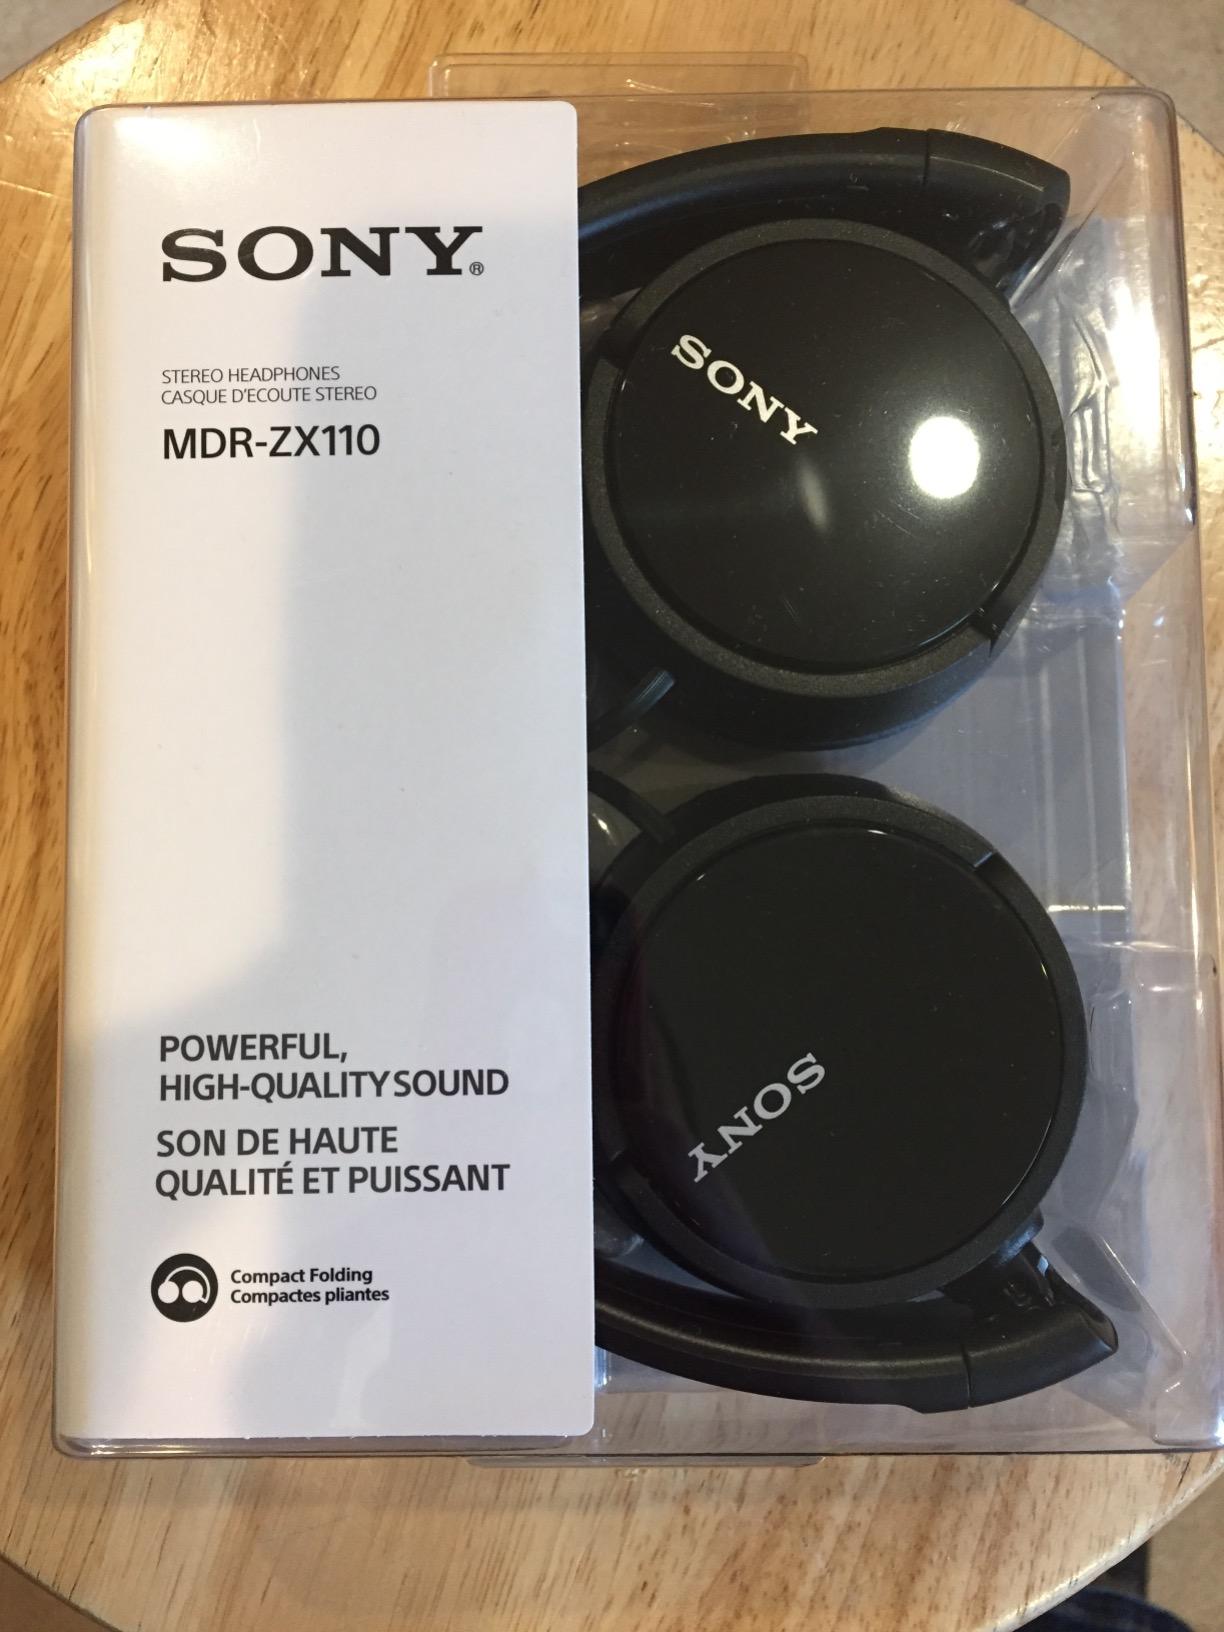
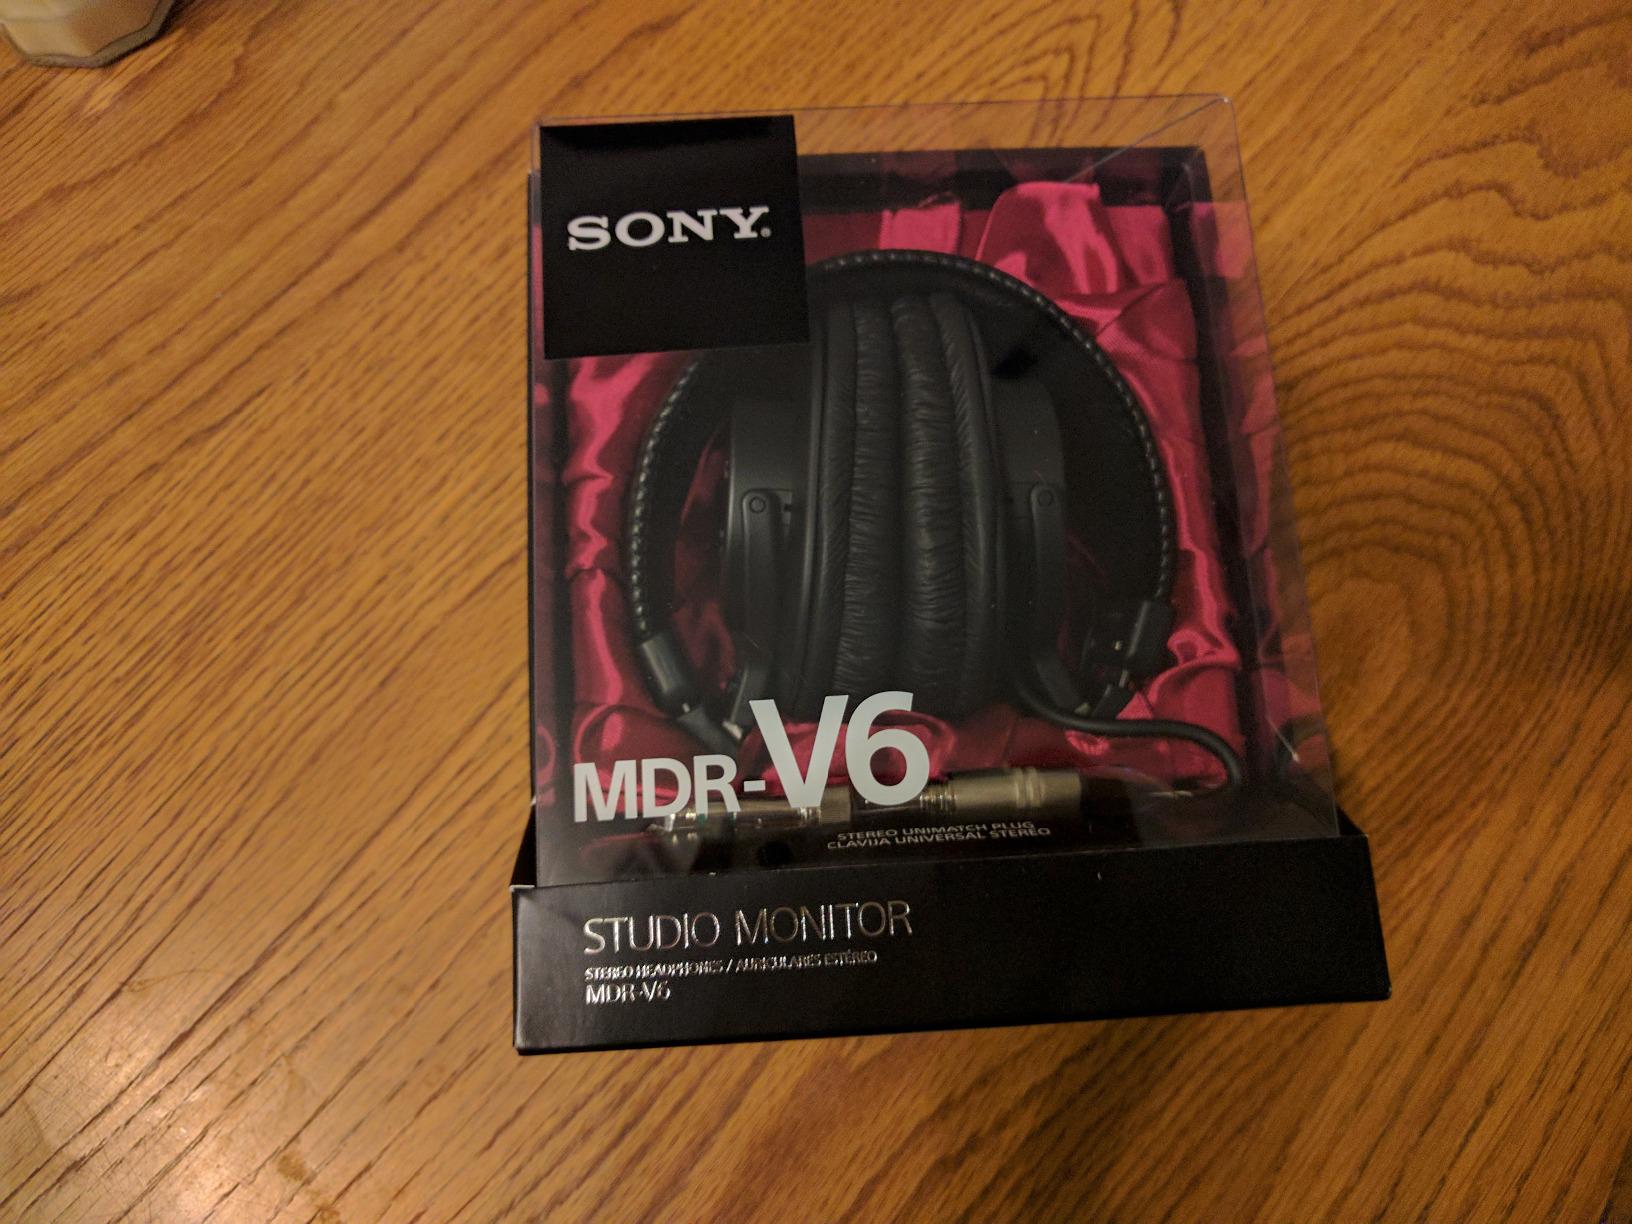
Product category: headphones
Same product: no